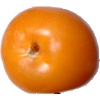
Label: yellow_tomato